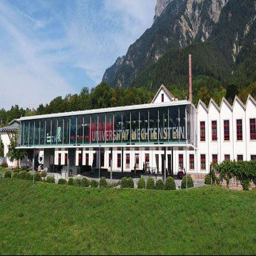
University of Liechtenstein